London water supply infrastructure

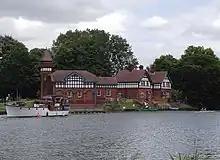
Water extract plant buildings at Hythe End

As the metropolis grew in the 19th century, London became the laboratory for water supply, and later waste removal. Several new water supply companies were established leading to a total of nine private water companies: